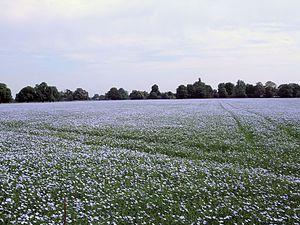
Les Sept Souabes est le titre d'un conte facétieux à épisodes multiples, célèbre en Allemagne, et dont les personnages sont issus de la région de Souabe. Une version de l'histoire a été publiée par les frères Grimm dans leurs Contes de l'enfance et du foyer à partir de la 2ᵉ édition, sous le numéro 119 ; une autre version figure dans le Livre des Contes de Ludwig Bechstein, et une autre encore dans le Volksbüchlein de Ludwig Aurbacher.